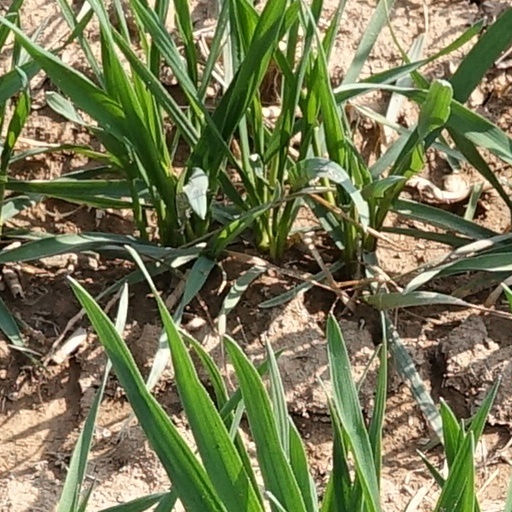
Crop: wheat